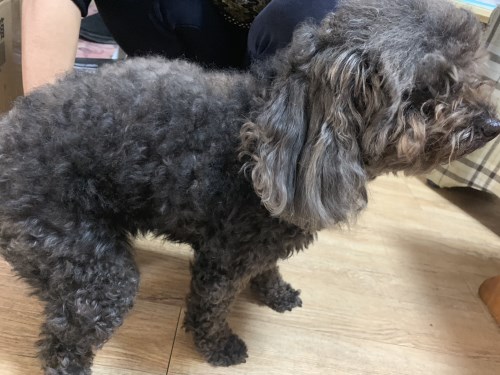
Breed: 7449-n000128-teddy